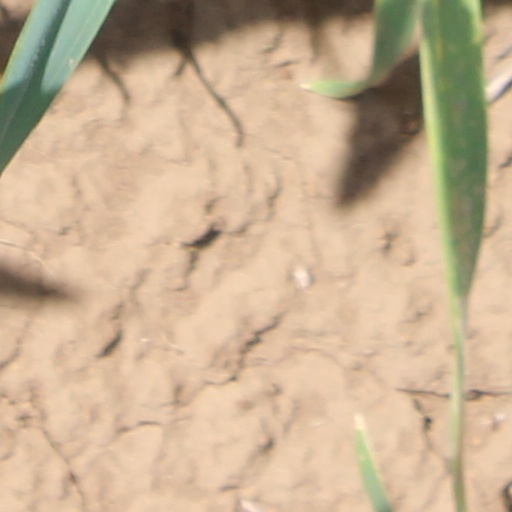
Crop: wheat